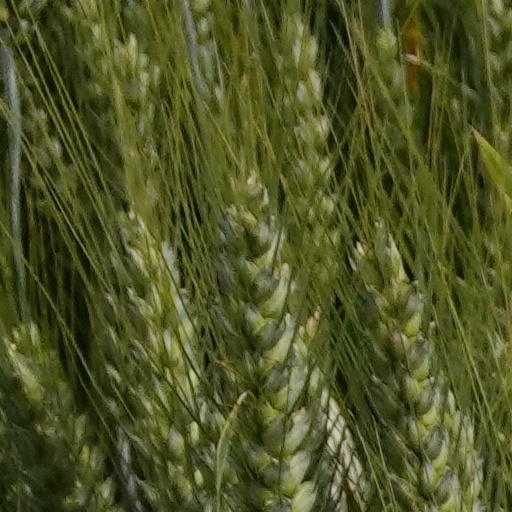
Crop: wheat